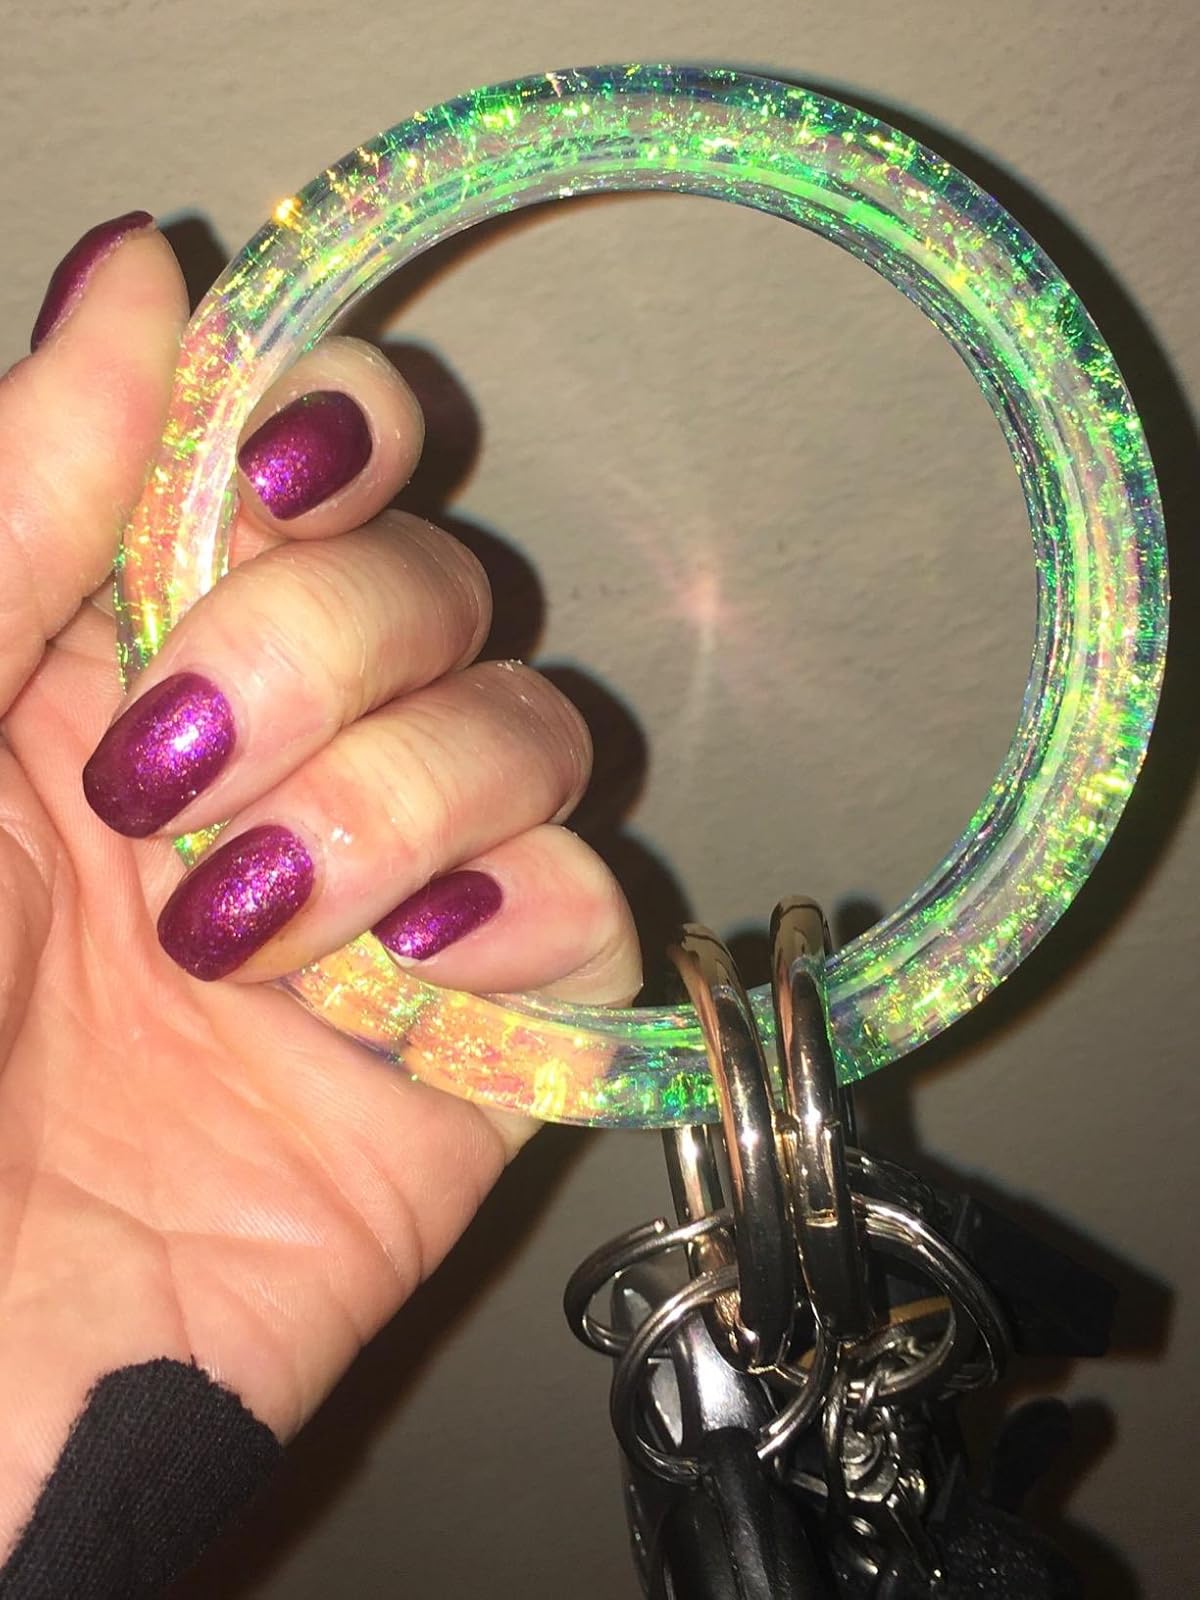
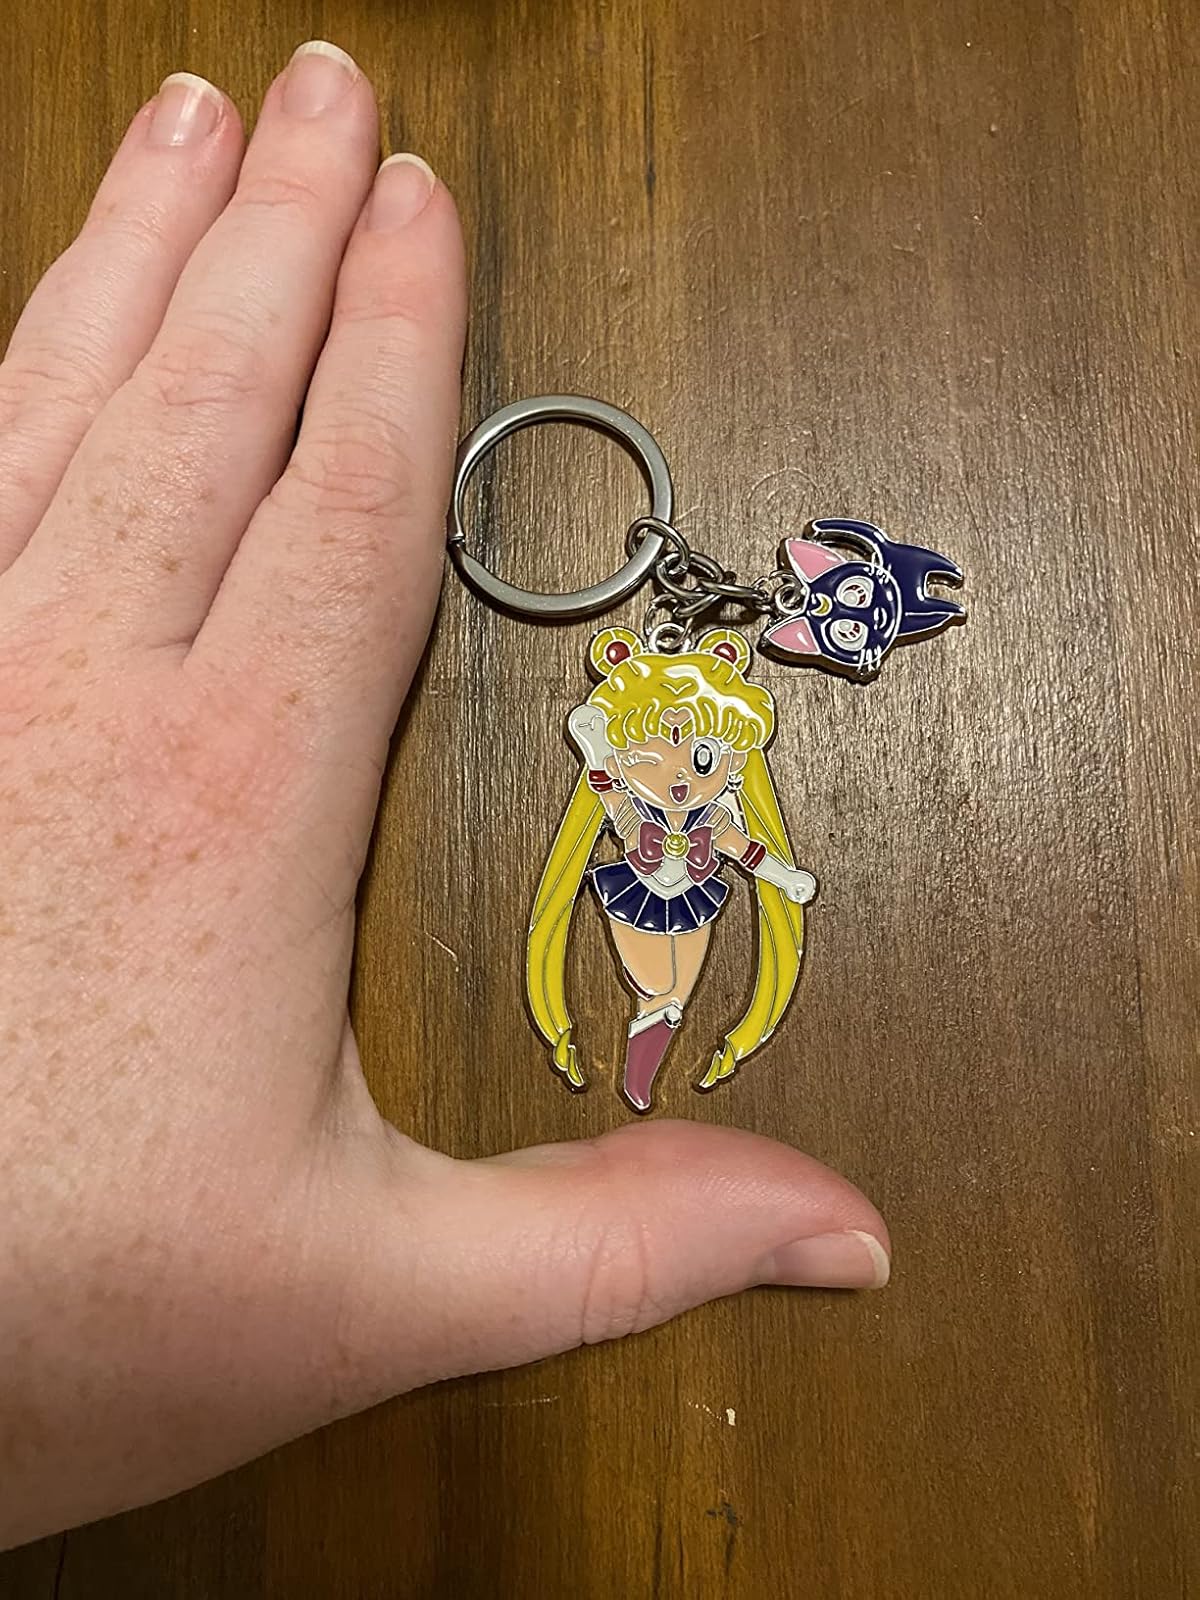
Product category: accessories_keychain
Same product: no